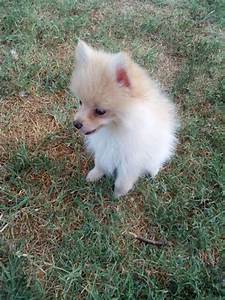
Label: cane